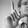
ASL letter: L